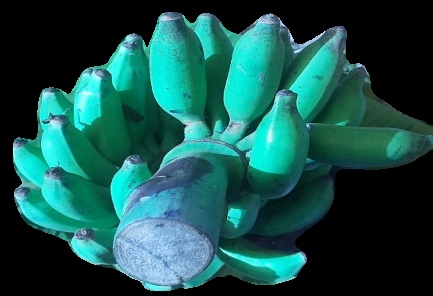
Variety: elakki-bale
Grade: grade3